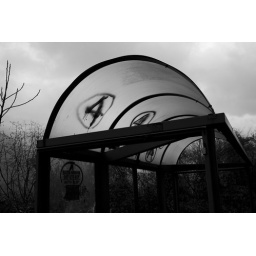
A slightlt dilapidated bus shelter on the road between Podgorica in Montenegro and Bijelo Polje on the border with Serbia